Ranjit Singh

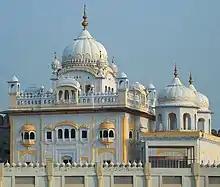
The Samadhi of Ranjit Singh is located in Lahore, Pakistan, adjacent to the iconic Badshahi Mosque.

Ranjit Singh married many times, in various ceremonies, and had twenty wives. Sir Lepel Griffin, however, provides a list of just sixteen wives and their pension list. Most of his marriages were performed through chādar andāz. Some scholars note that the information on Ranjit Singh's marriages is unclear, and there is evidence that he had many concubines. Dr. Priya Atwal presents an official list of Ranjit Singh's thirty wives. The women married through chādar andāzī were noted as concubines and were known as the lesser title of Rani (queen). While Mehtab Kaur and Datar Kaur officially bore the title of Maharani (high queen), Datar Kaur officially became the Maharani after the death of Mehtab Kaur in 1813. Throughout her life was referred to as Sarkar Rani. After her death, the title was held by Ranjit's youngest widow Jind Kaur. According to Khushwant Singh in an 1889 interview with the French journal "Le Voltaire", his son Dalip (Duleep) Singh remarked, "I am the son of one of my father's forty-six wives." Dr. Priya Atwal notes that Ranjit Singh and his heirs entered a total of 46 marriages. But Ranjit Singh was known not to be a "rash sensualist" and commanded unusual respect in the eyes of others. Faqir Sayyid Vaḥiduddin states: "If there was one thing in which Ranjit Singh failed to excel or even equal the average monarch of oriental history, it was the size of his harem." George Keene noted, "In hundreds and in thousands the orderly crowds stream on. Not a bough is broken off a wayside tree, not a rude remark to a woman".